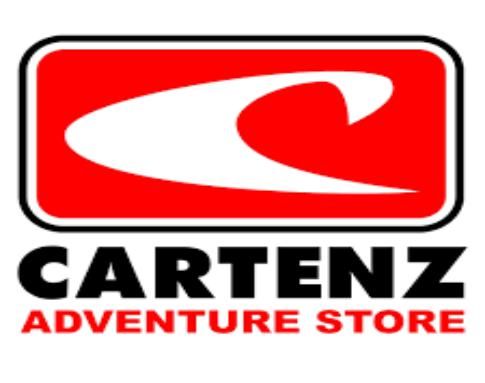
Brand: Cartenz
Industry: Others